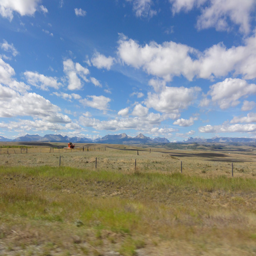
the view while driving through us state .